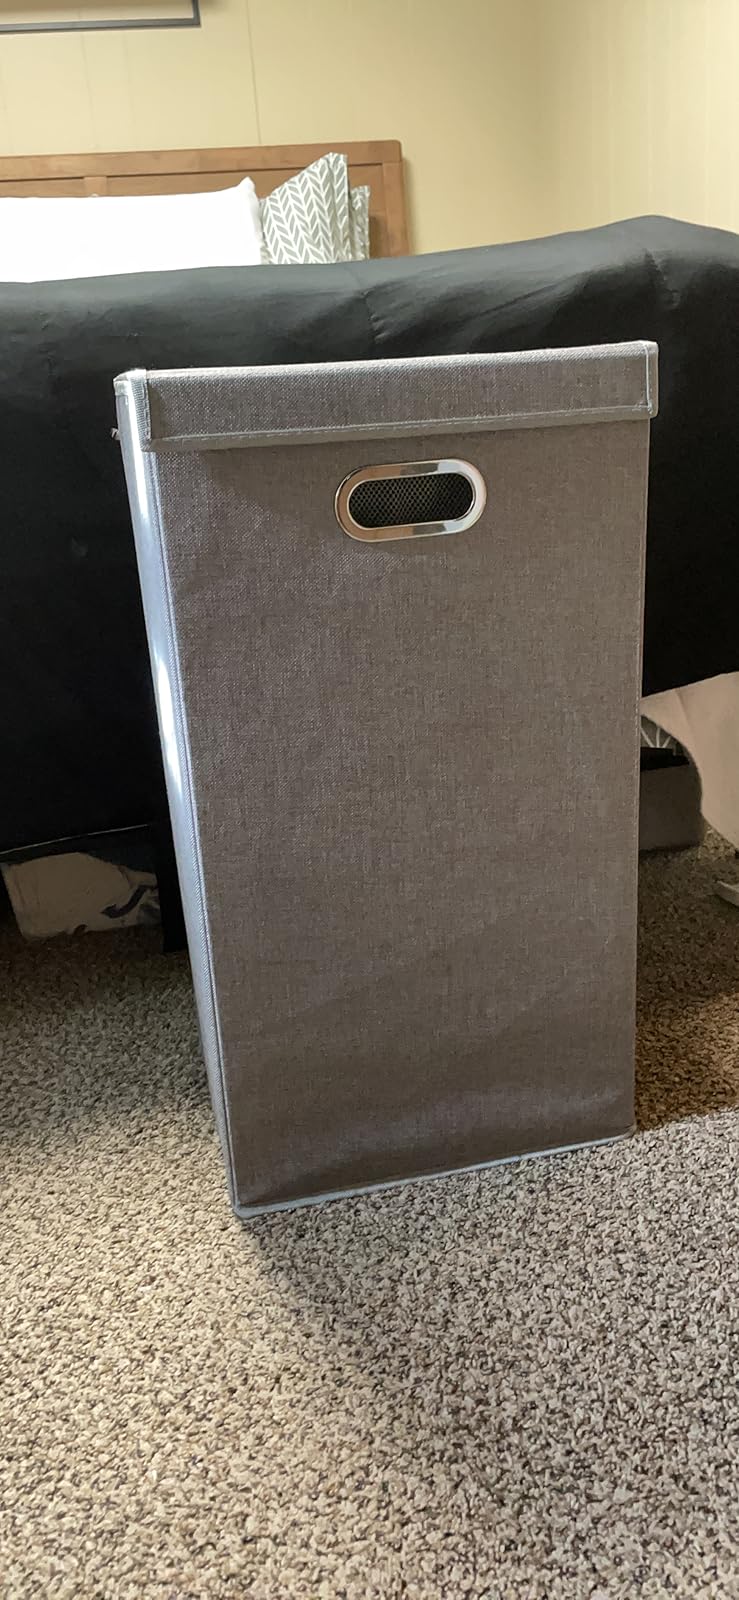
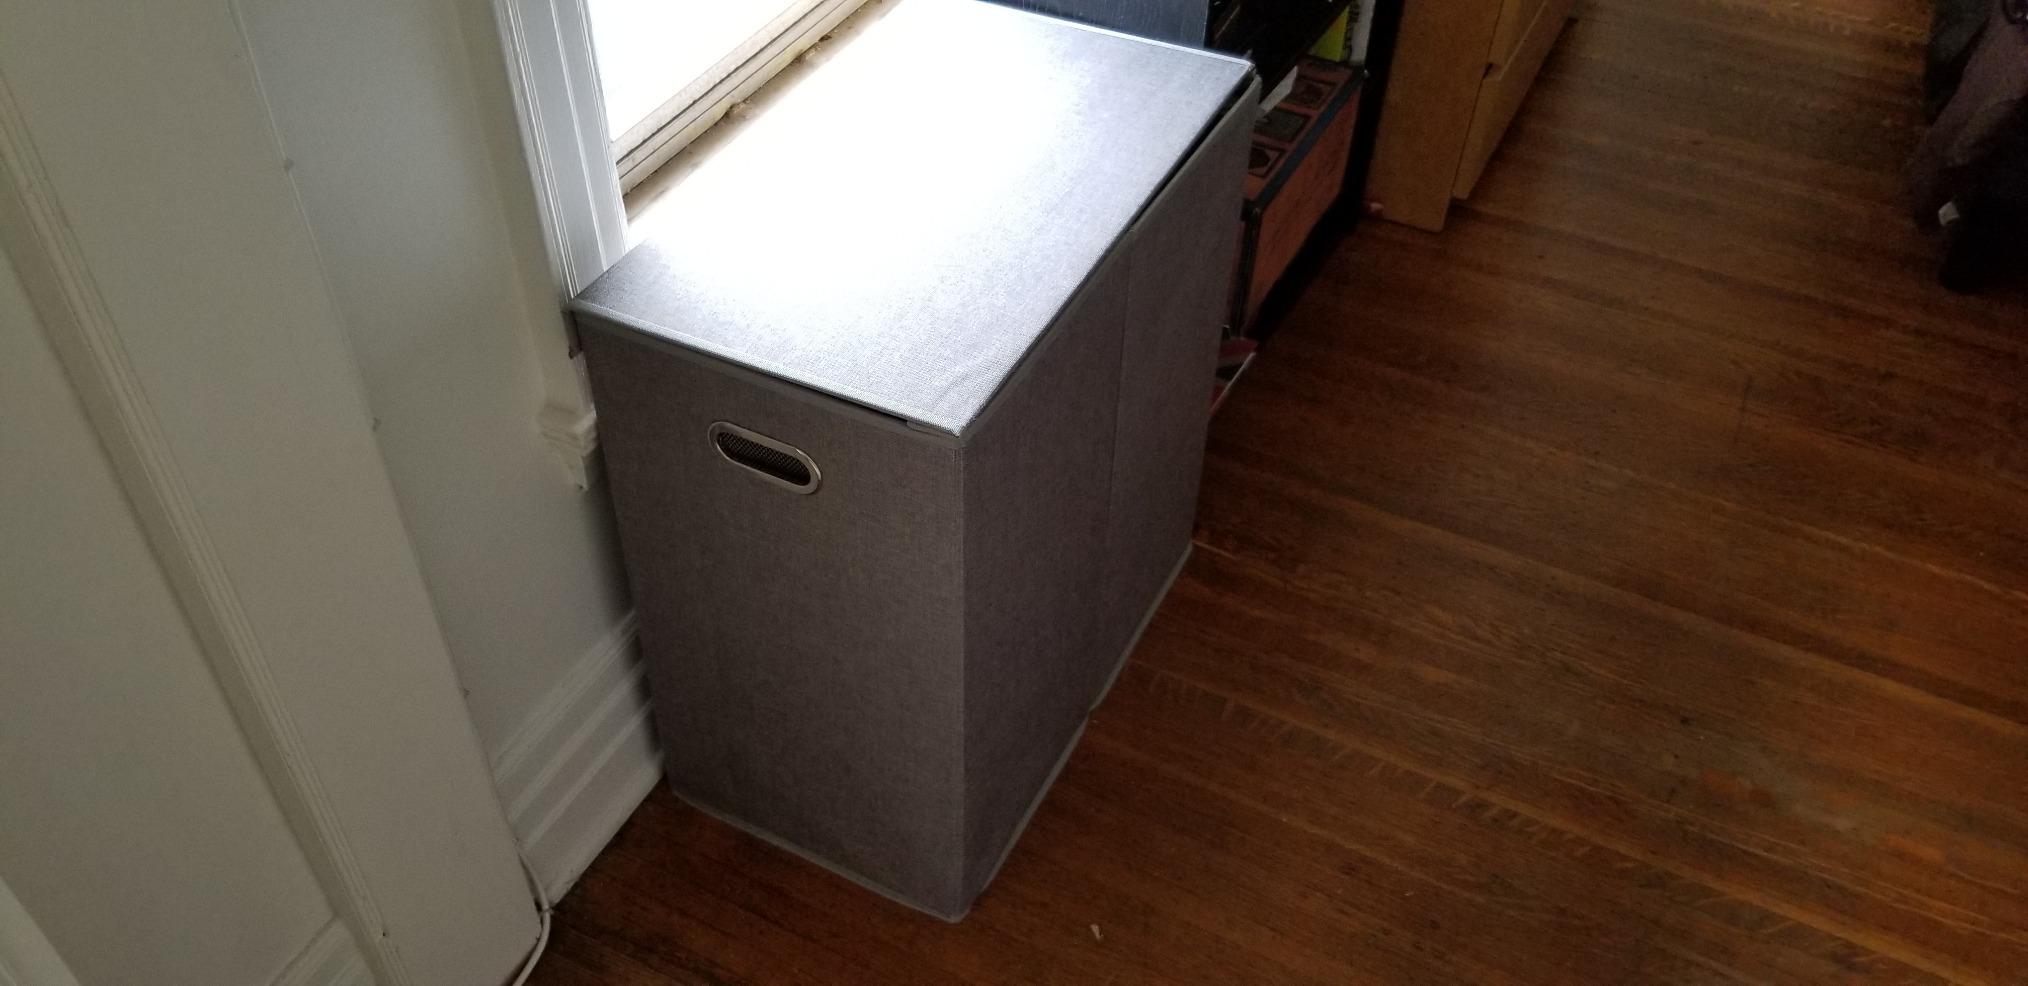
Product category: items_hamper
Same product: no